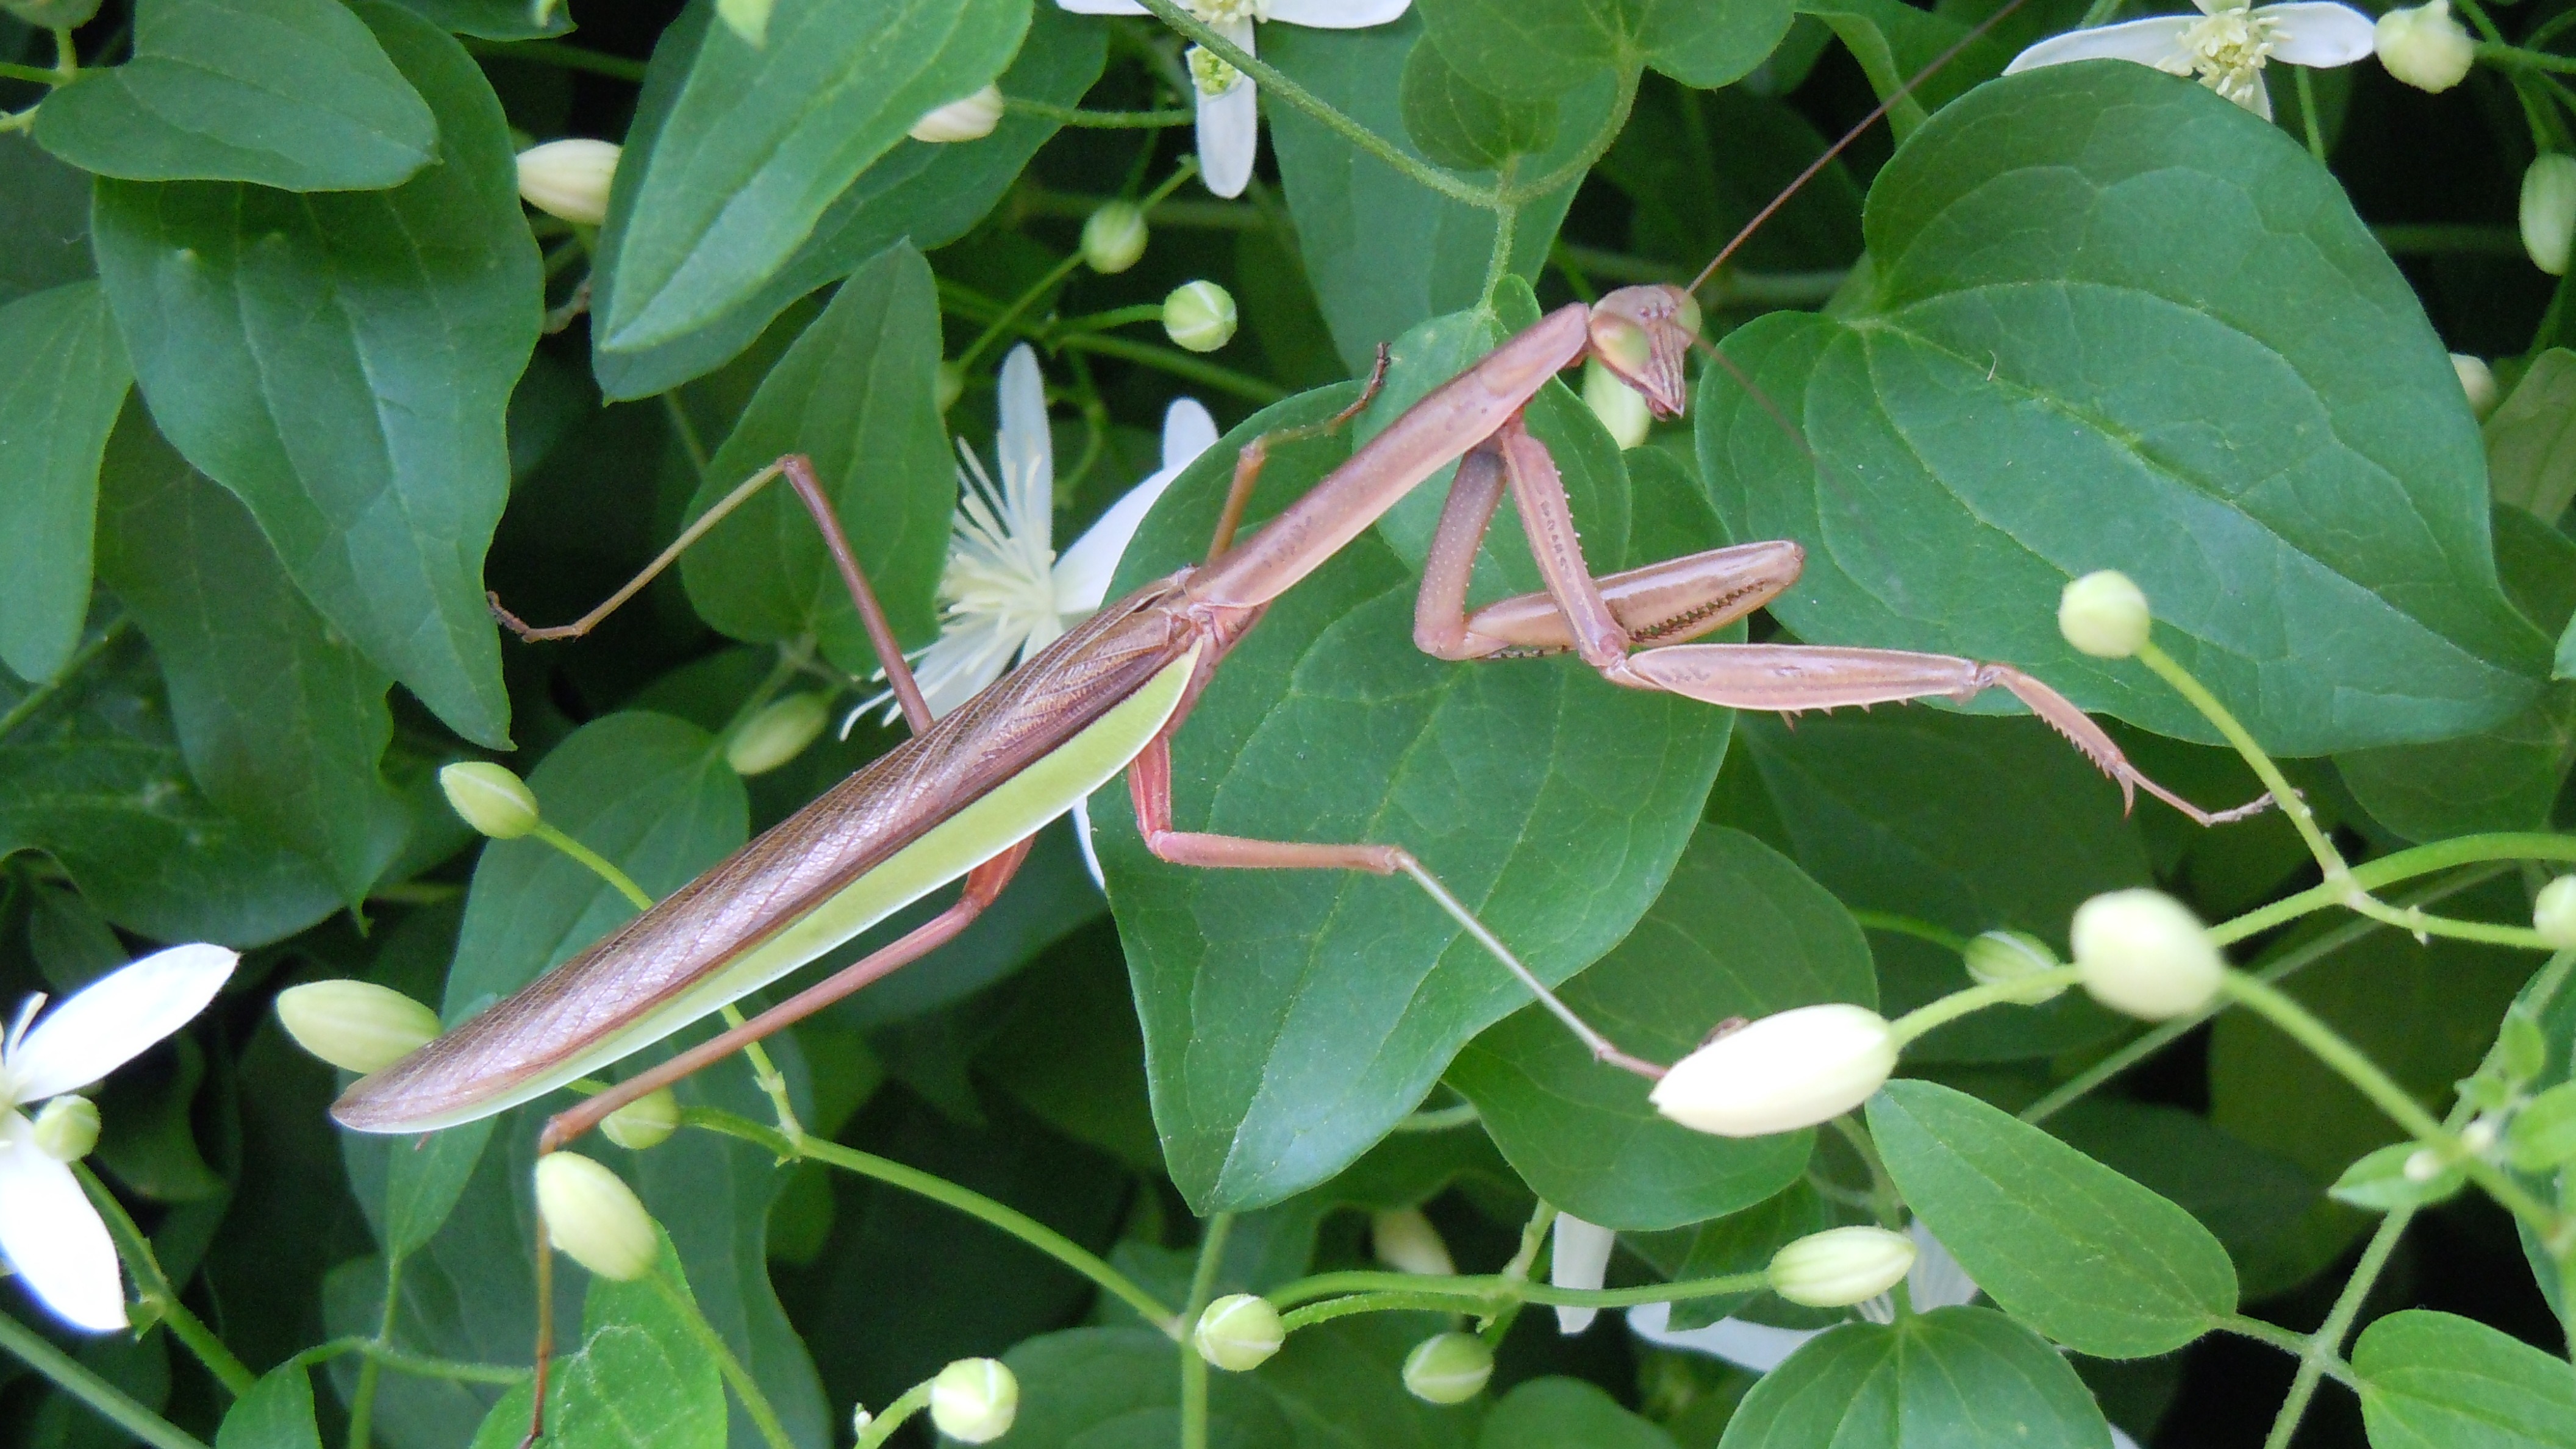
tree, nature, outdoor, wing, plant, leaf, flower, wildlife, wild, produce, praying mantis, insect, bug, botany, invertebrate, life, greenery, eyes, entomology, shrub, thorax, antennae, honeysuckle, flowering plant, land plant, honeysuckle family